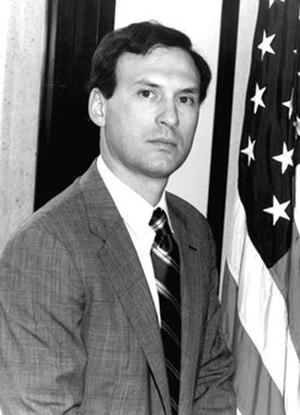
Samuel Anthony Alito, Jr., né le 1ᵉʳ avril 1950 à Trenton, est un juge américain siégeant à la Cour suprême des États-Unis depuis le 31 janvier 2006.